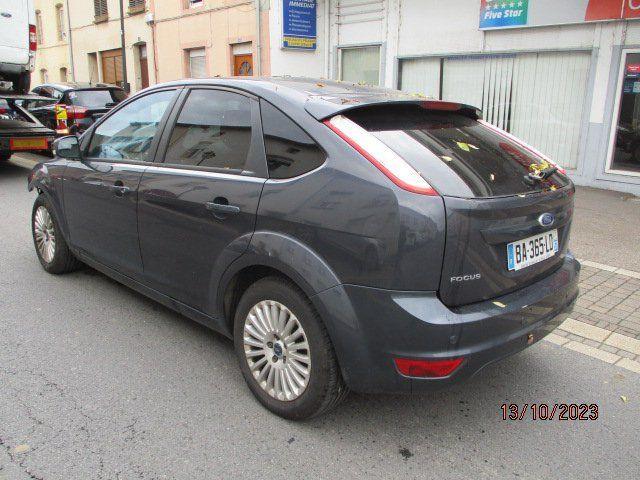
Aucun dommage détecté.
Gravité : aucun